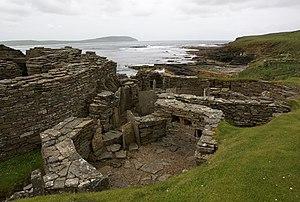
Le broch de Midhowe, anciennement appelé broch de Mid Howe, est une tour en pierres sèches construite vers la fin du Iᵉʳ millénaire av. J.-C., au cours de l'âge du fer britannique. Le broch est situé au sud-ouest sur l'île de Rousay, dans l'archipel des Orcades, en Écosse. Des habitations sont construites autour du broch dans la première moitié du Iᵉʳ millénaire apr. J.-C.